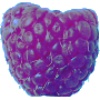
Label: Raspberry 1